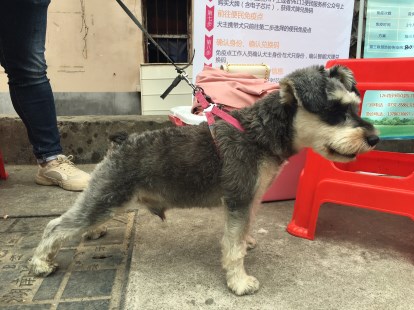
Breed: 2342-n000102-miniature_schnauzer